Shams-ul-Huda Shams

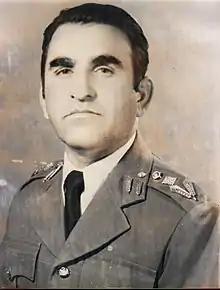

Shams-ul-Huda Shams (1938 – 9 October 2005) was the president of the Afghan Millat Party (Afghan Social Democratic Party) from 1987 until his death on October 9, 2005. He was also a journalist, publishing articles in his party's newspaper called 'Afghan Millat'. Shams had recently returned to his homeland after twenty-seven years in exile and had opened an office for his party in Jalalabad.